Theatrhythm Final Bar Line

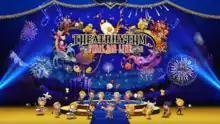

Theatrhythm Final Bar Line is a 2023 rhythm video game developed by indieszero and sAs and published by Square Enix for the Nintendo Switch and PlayStation 4. It is the fifth entry in the "Theatrhythm" sub-series of the "Final Fantasy" series. Its gameplay is mechanically similar to prior entries in the series, involving players' timing inputs to various pieces of themed music.